Doha News

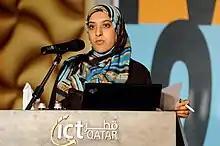
Shabina Khatri, founder of Doha News, giving a presentation on her experience with blogging.

In March 2009, Shabina Khatri created the Doha News account on Twitter. She and her husband, Omar Chatriwala, went on to launch a stand-alone website. It was the first digital news outlet established in the country. They have stated that their aim is to create a media platform in which they could engage the audience in a manner dissimilar to traditional forms of media.